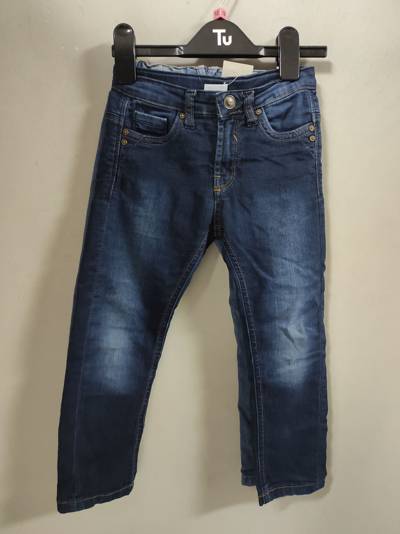
Waste category: clothes